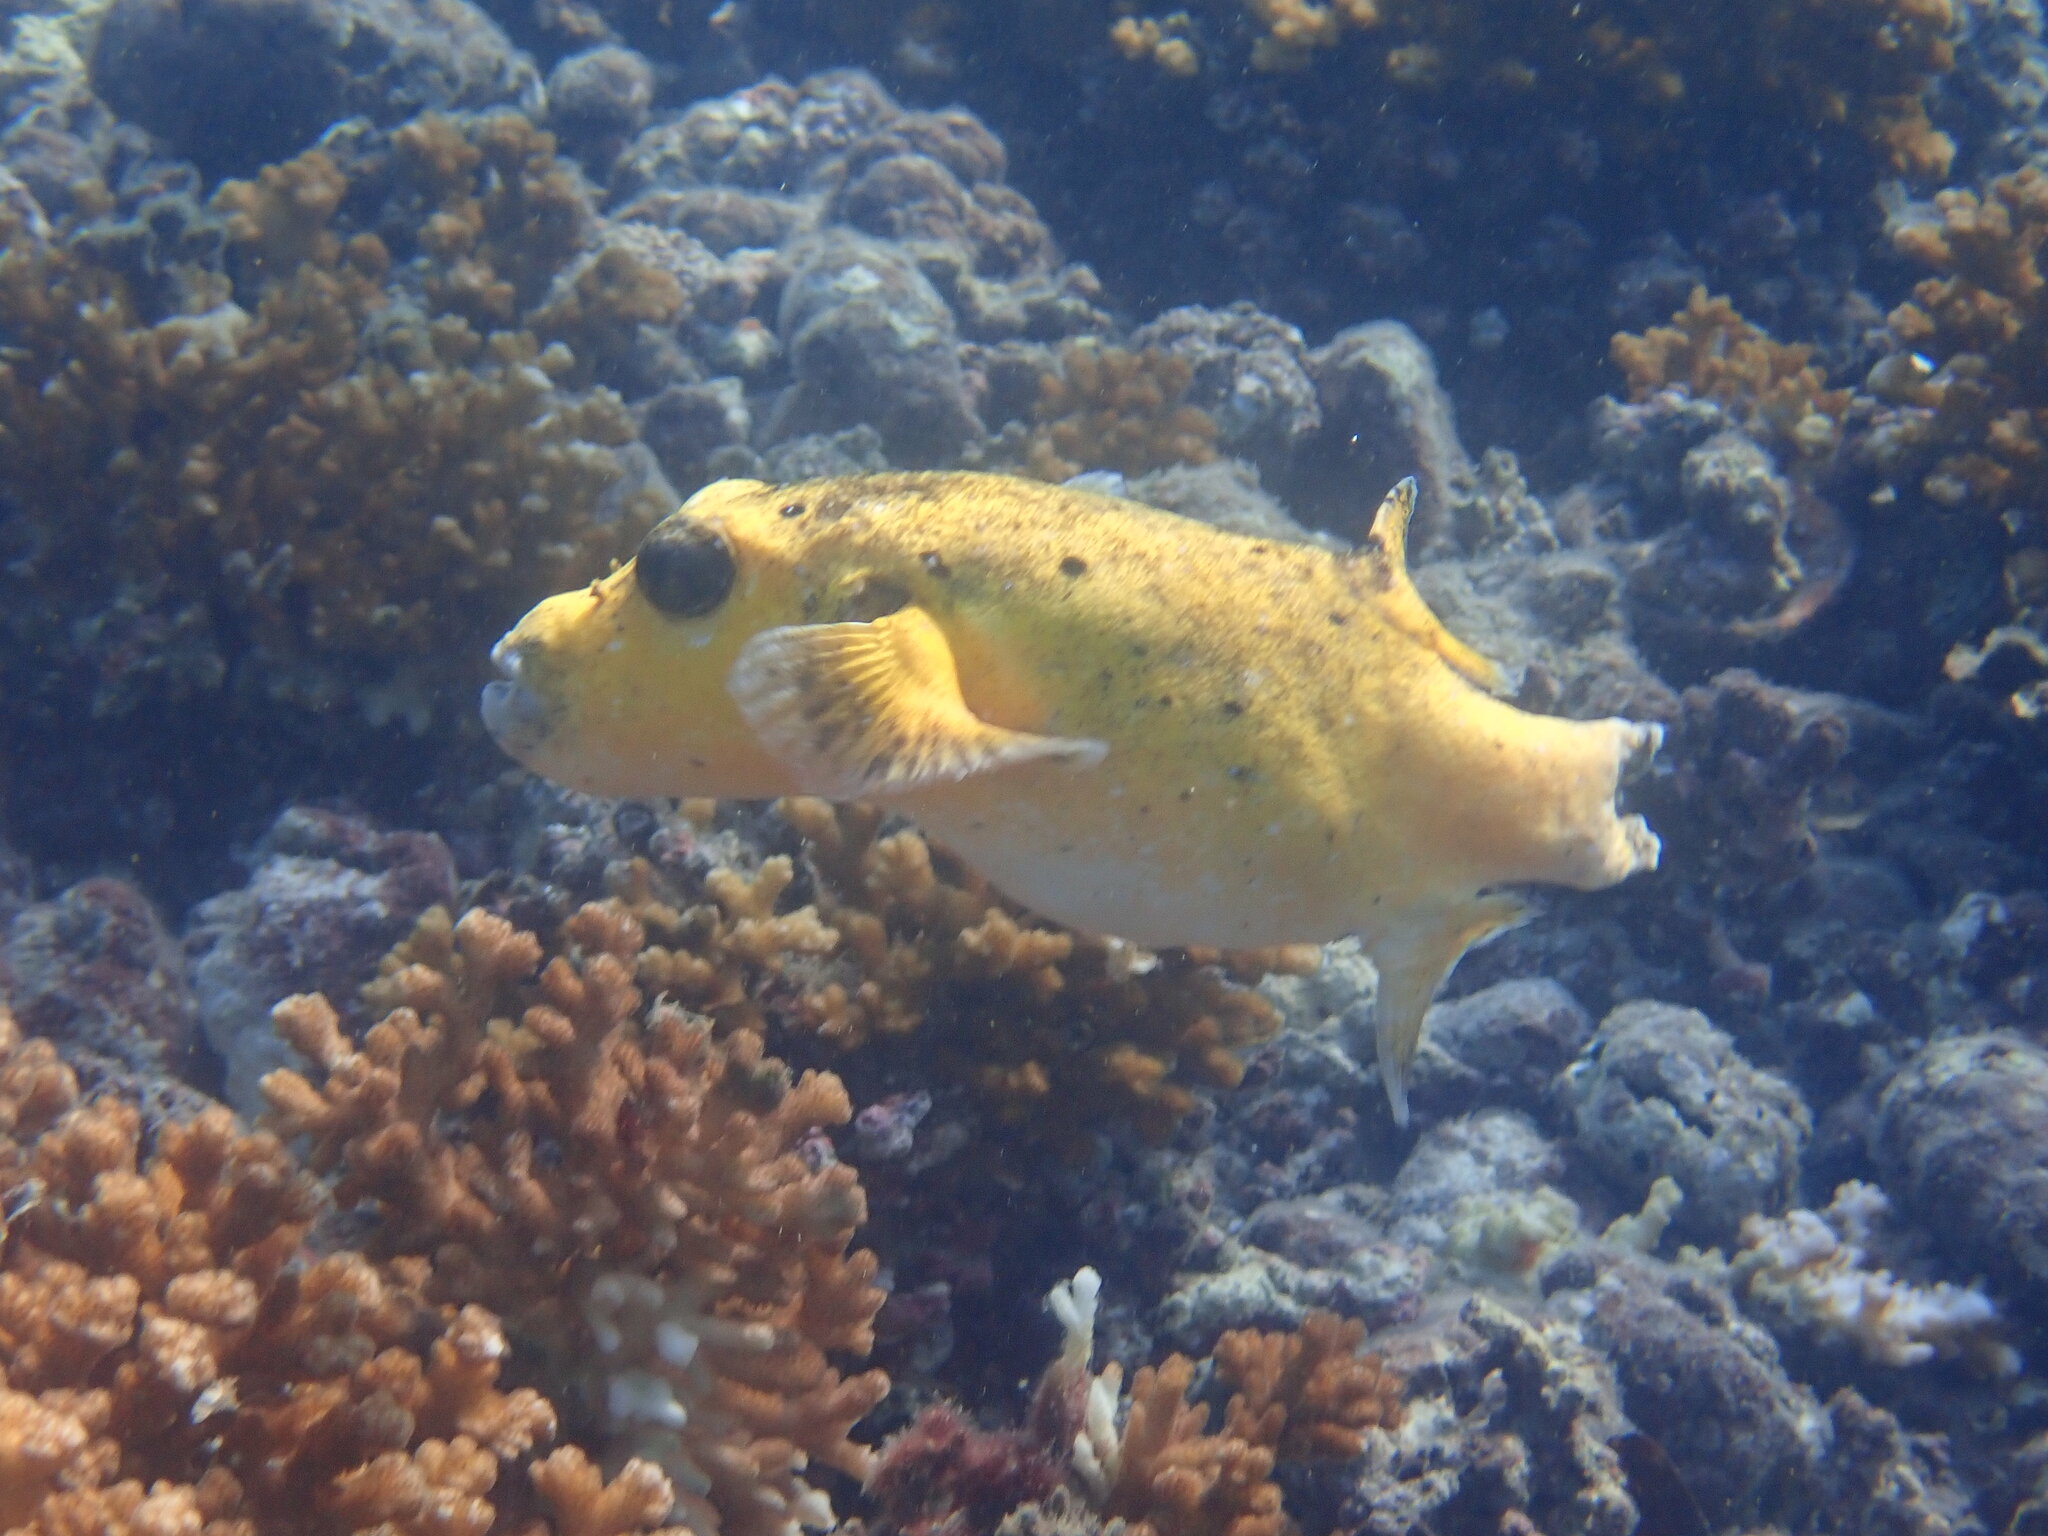
Arothron meleagris (Guineafowl Puffer)